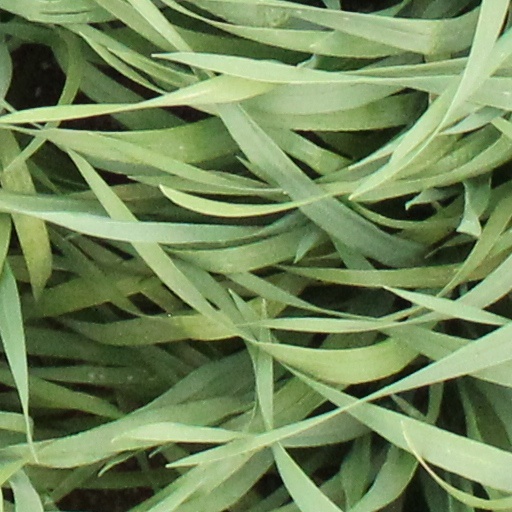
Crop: wheat